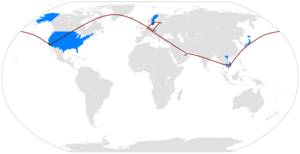
The Amazing Race, est une émission de télévision américaine dans laquelle des équipes de deux ou de quatre personnes font une course autour du monde contre d'autres équipes. L'équipe finissant première gagne un million de dollars.